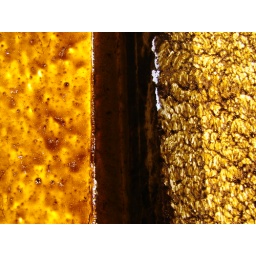
two adjacent panes of glass in a vacant warehouse that had been painted over for privacy.